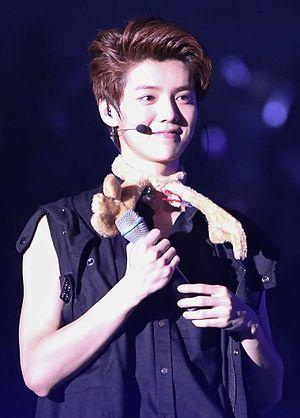
Lu Han plus connu sous le nom de scène Luhan, est un chanteur et acteur chinois né le 20 avril 1990 à Haidian. C'est un ancien membre du boys band EXO et de son sous-groupe EXO-M.